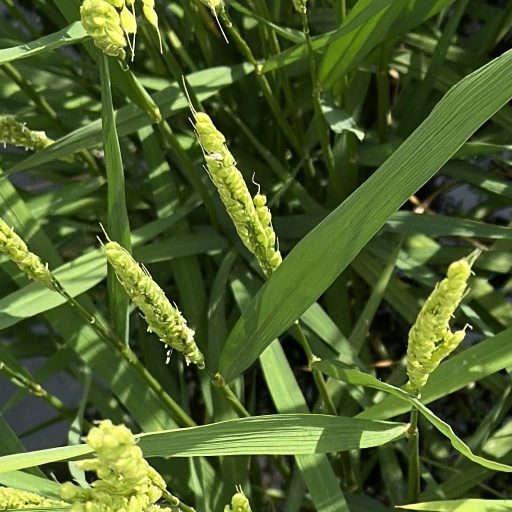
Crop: rice